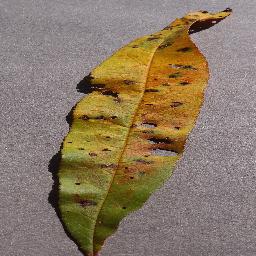
Label: Peach___Bacterial_spot